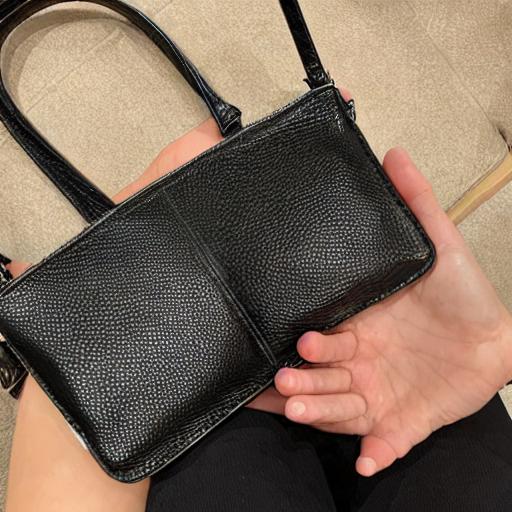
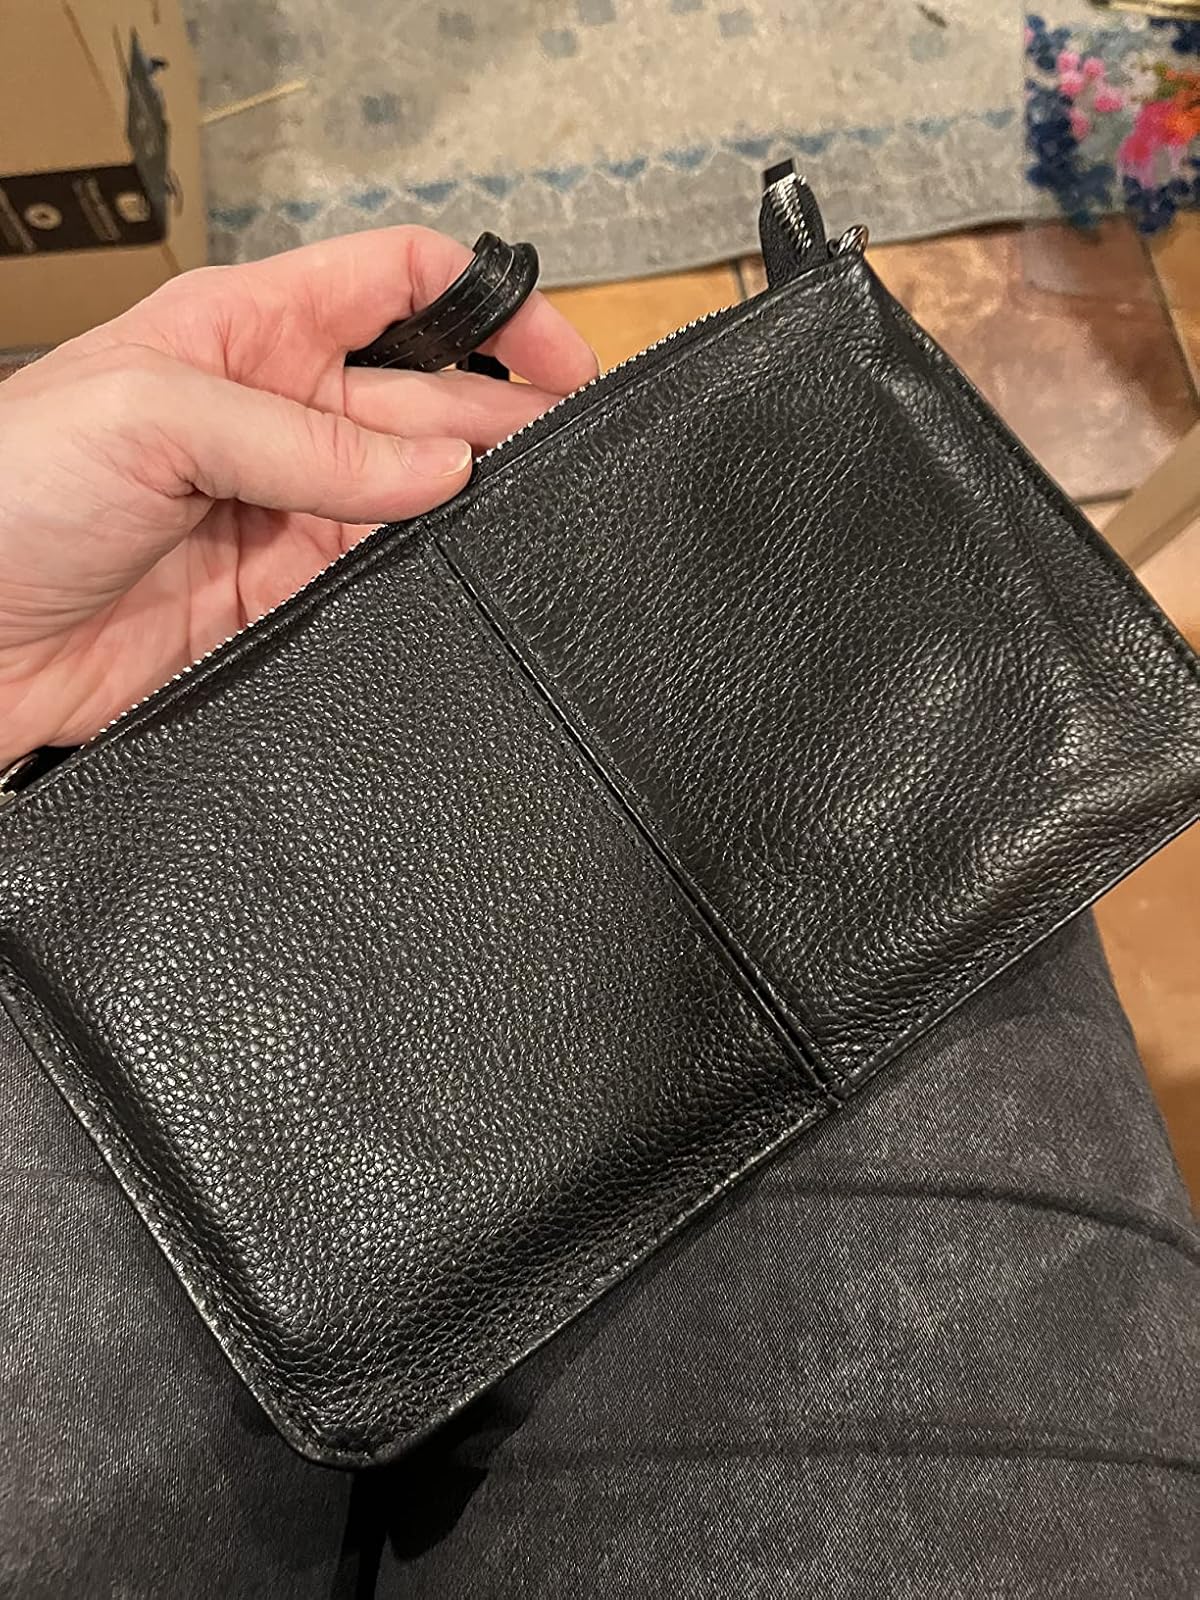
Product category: accessories_handbag
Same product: no